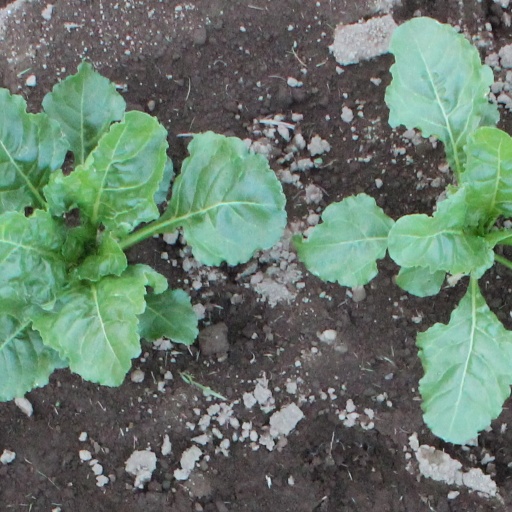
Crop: sugar beet